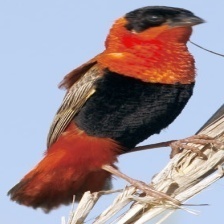
Species: NORTHERN RED BISHOP
Scientific name: EUPLECTES FRANCISCANUS